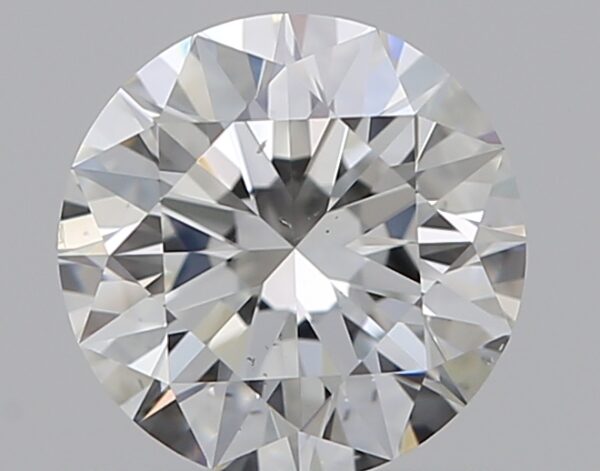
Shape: round
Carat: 0.75
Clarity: VS2
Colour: G
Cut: EX
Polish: EX
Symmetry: EX
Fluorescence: F
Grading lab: GIA
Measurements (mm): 5.81 x 5.85 x 3.61